Slavery in Brazil

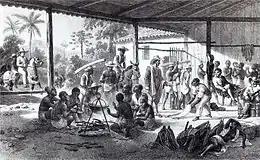
Recently bought slaves in Brazil on their way to the farms of the landowners who bought them, c. 1830

These color divides reinforced racial barriers between African and Brazilian slaves, and often created animosity between them. These differences were heightened after freedom was granted, for lighter skin correlated with social mobility and the greater chance an ex-slave could distance him- or herself from their former slave life. Thus, mulattoes and lighter-skinned ex-slaves had larger opportunity to improve their socioeconomic status within the confines of the colonial Brazilian social structure. As a consequence, self-segregation was common, as mulattoes preferred to separate their identity as much as possible from blacks. One way this is visible is from data on church marriages during the 19th century. Church marriage was an expensive affair, and one only the more successful ex-slaves were able to afford, and these marriages were also almost always endogamous. The fact that skin color largely dictated possible partners in marriage promoted racial distinctions as well. Interracial marriage was a rarity, and was almost always a case of a union between a white man and a mulatto woman.